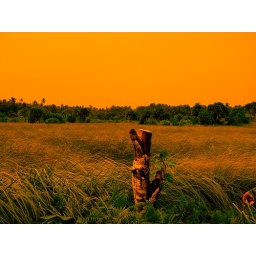
orange colour in sky